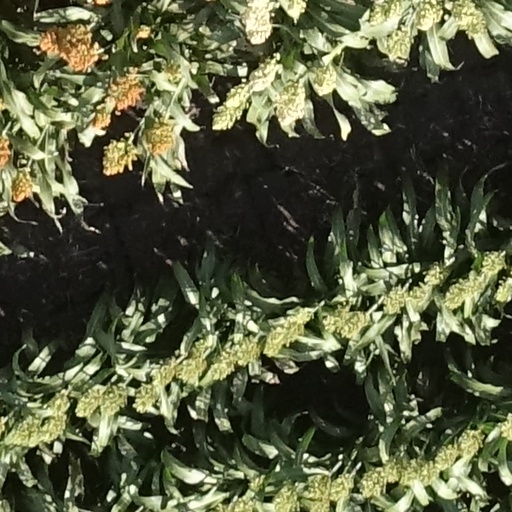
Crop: sorghum